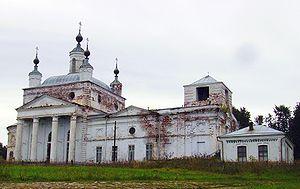
Gorbatov est une ville de l'oblast de Nijni Novgorod, en Russie, dans le raïon de Pavlovo. Sa population s'élevait à 2 176 habitants en 2013 et 1 982 habitants en 2017.